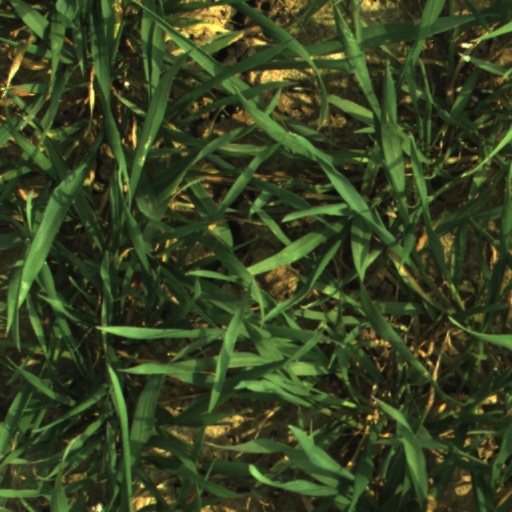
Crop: wheat